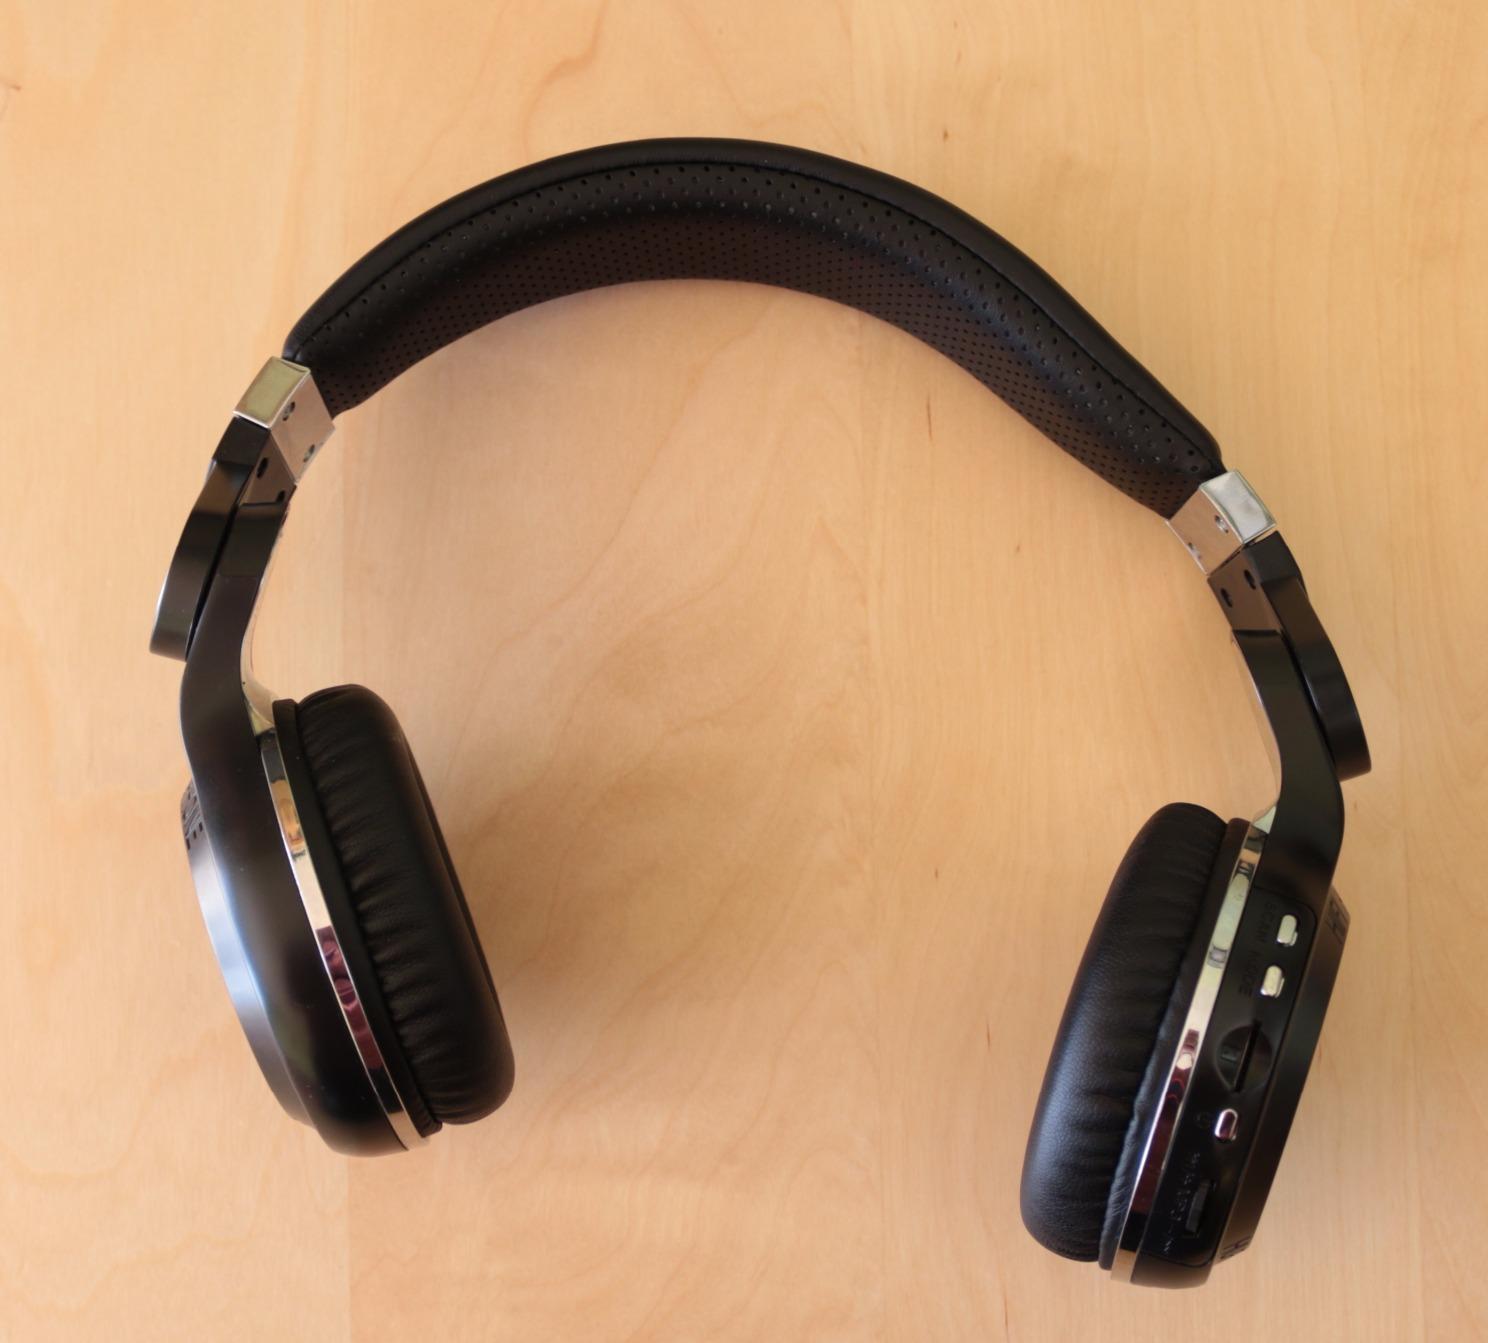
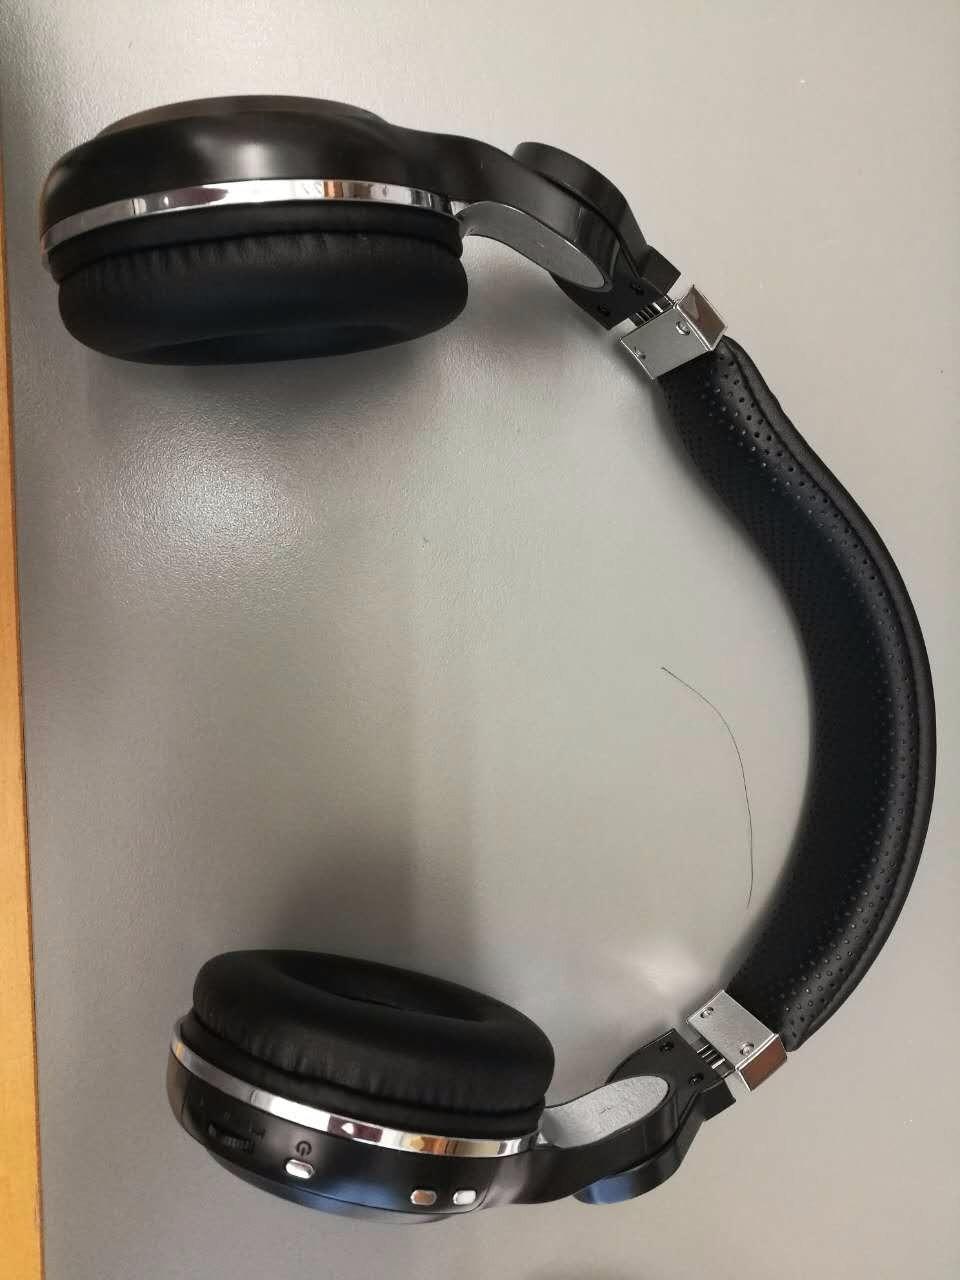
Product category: headphones
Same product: no